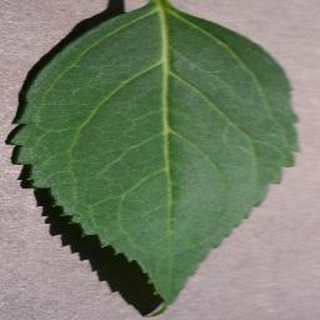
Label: healthy_cherry